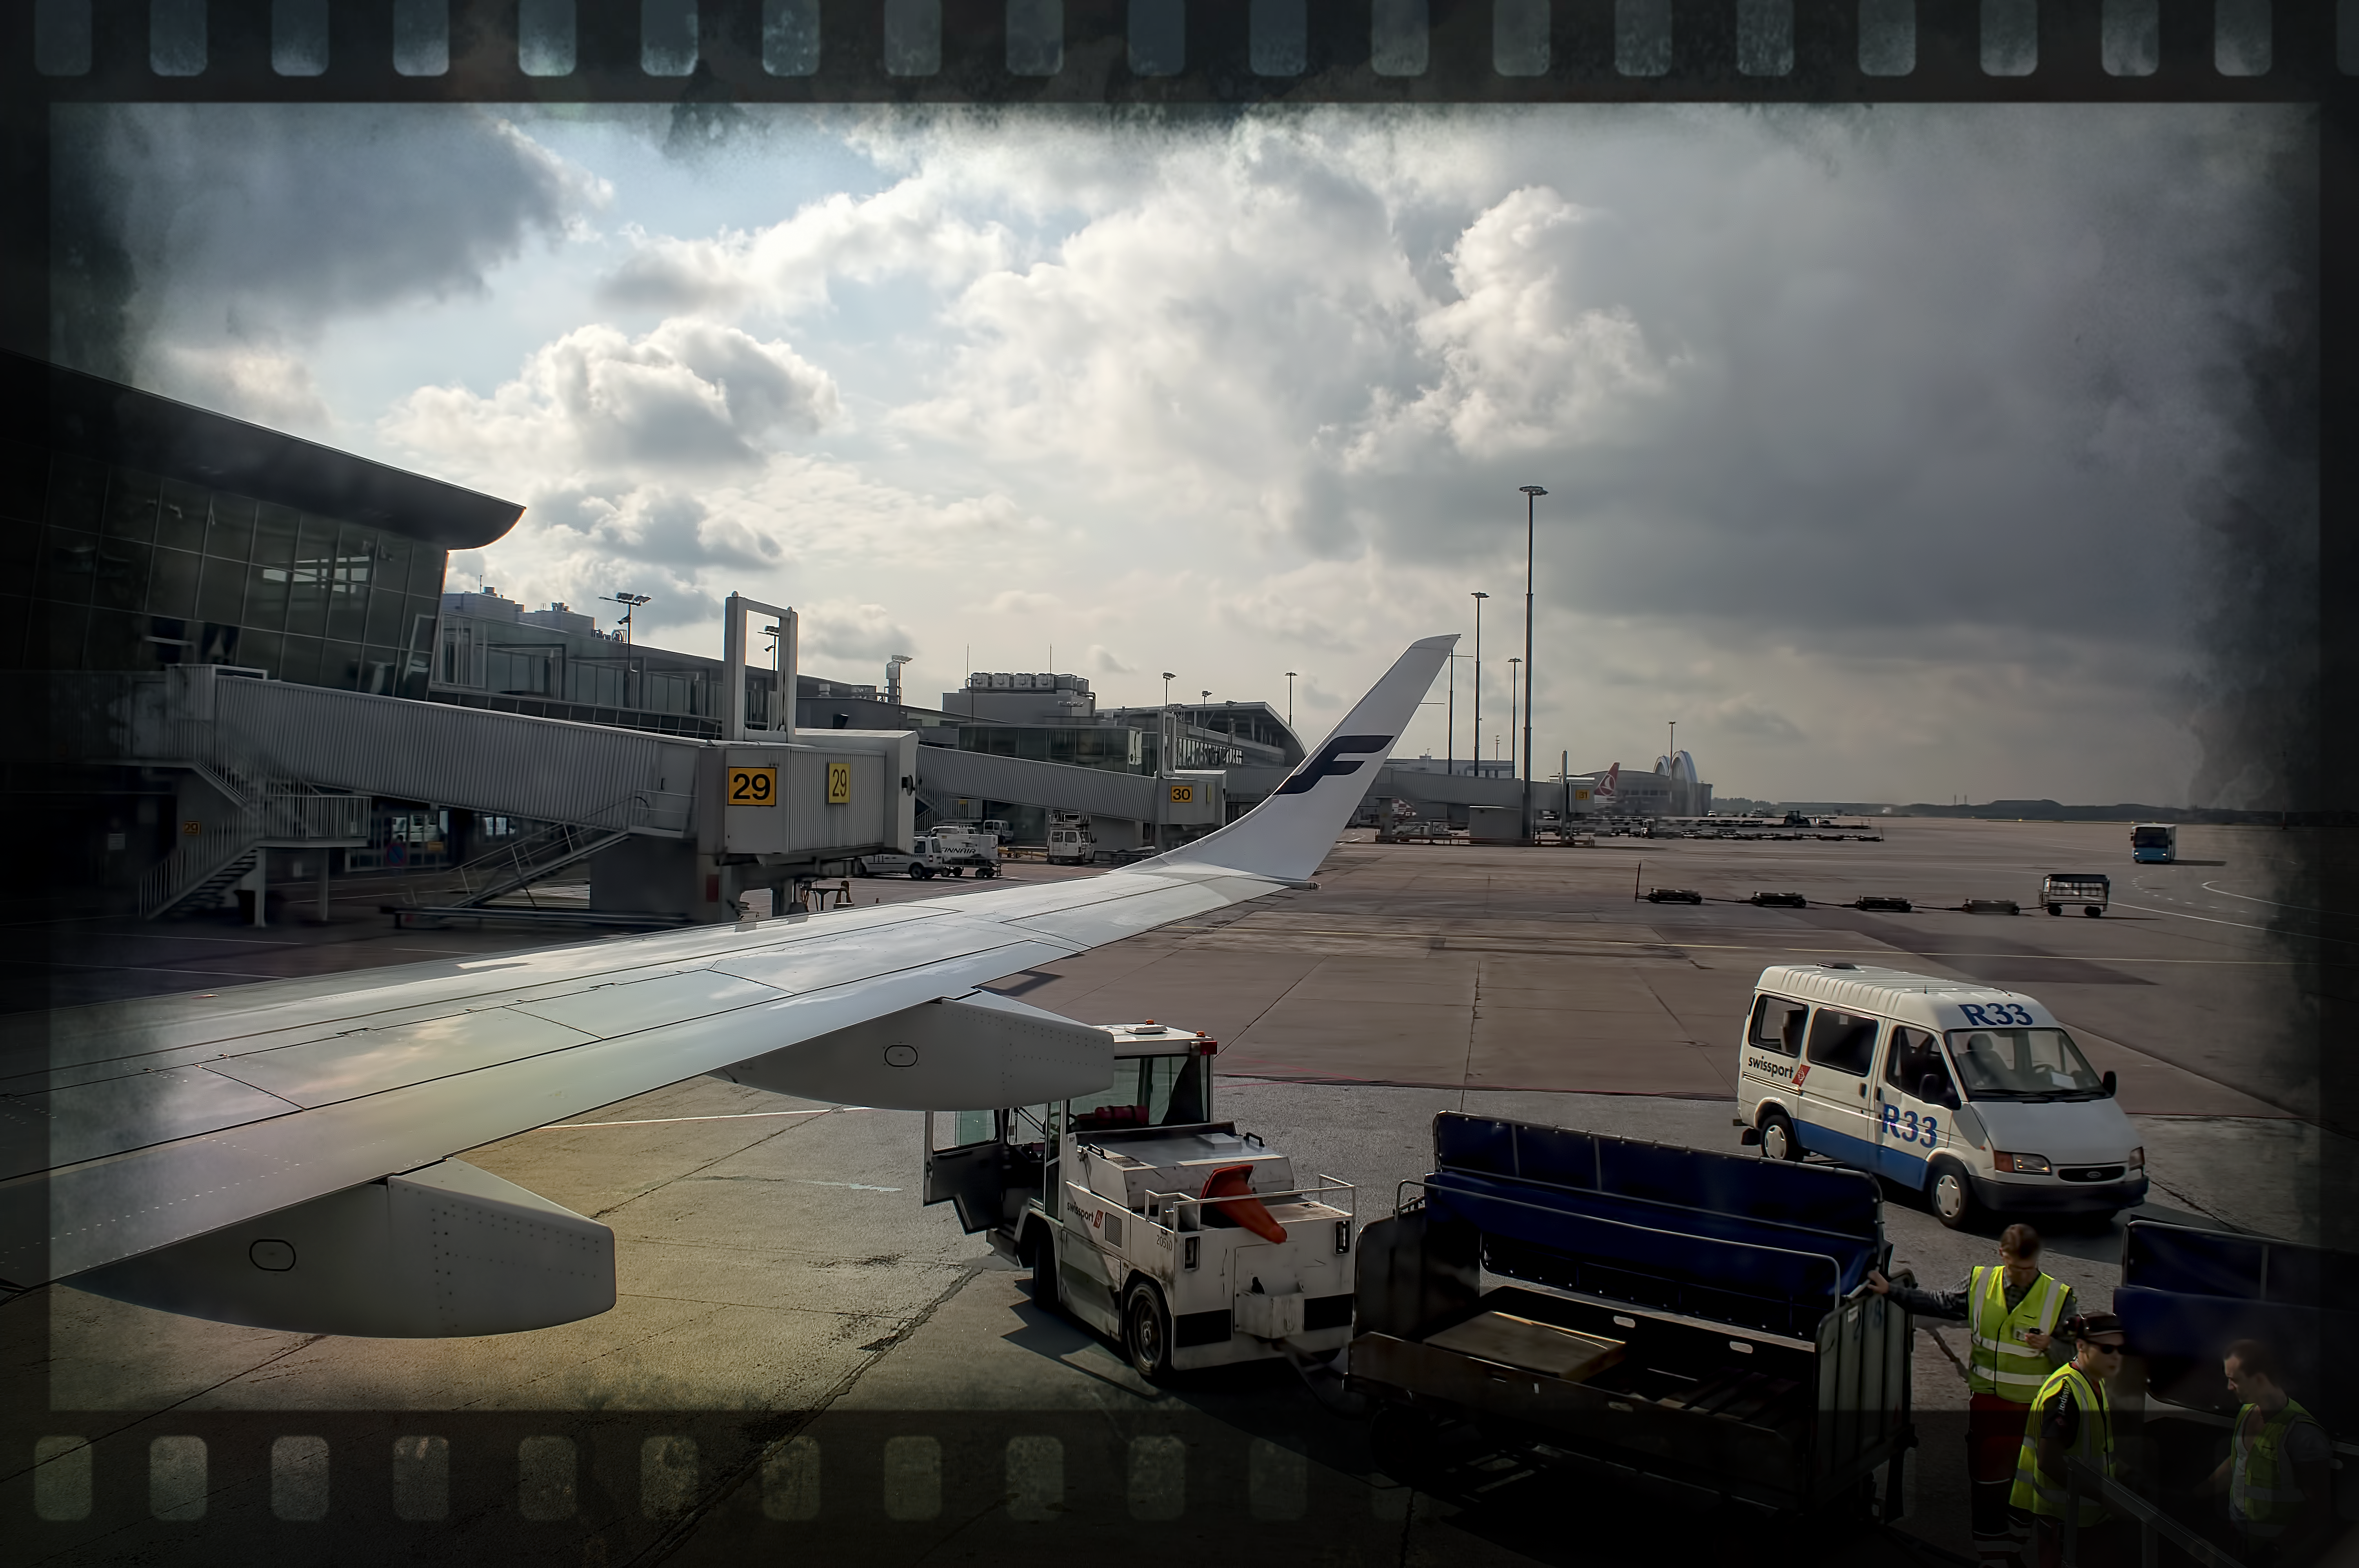
airport, airplane, plane, aircraft, flight, cool image, aeroplane, finland, helsinki, our, cool photo, i, finnair, vantaa, duesseldorf, helsinkivantaa, d sseldorf, flybe